Battir

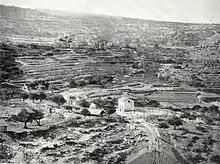
Battir's ancient terraces, 1893

In the 1922 census of Palestine, conducted by the British Mandate authorities, Batir had an all Muslim population of 542 persons, increasing in the 1931 census to 758; 755 Muslims, two Christians and one Jew, in 172 houses.